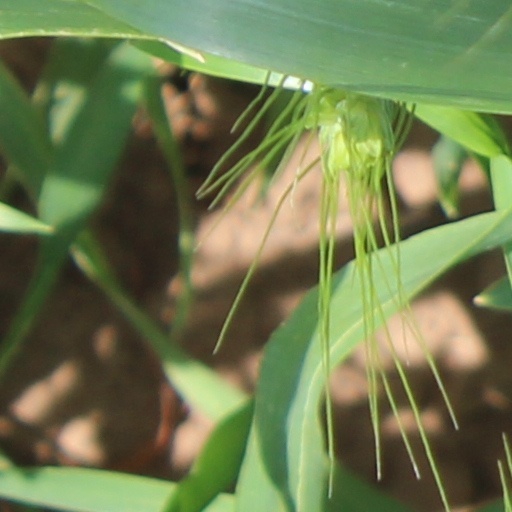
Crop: wheat